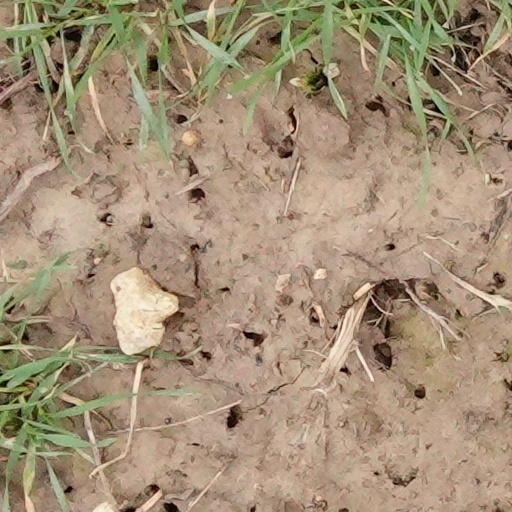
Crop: wheat